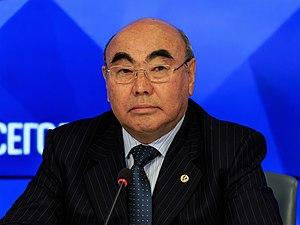
Le Kirghizistan est un pays qui fut dominé pendant des siècles par différents empires. C'est un pays jeune, dont l'indépendance date de 1991.